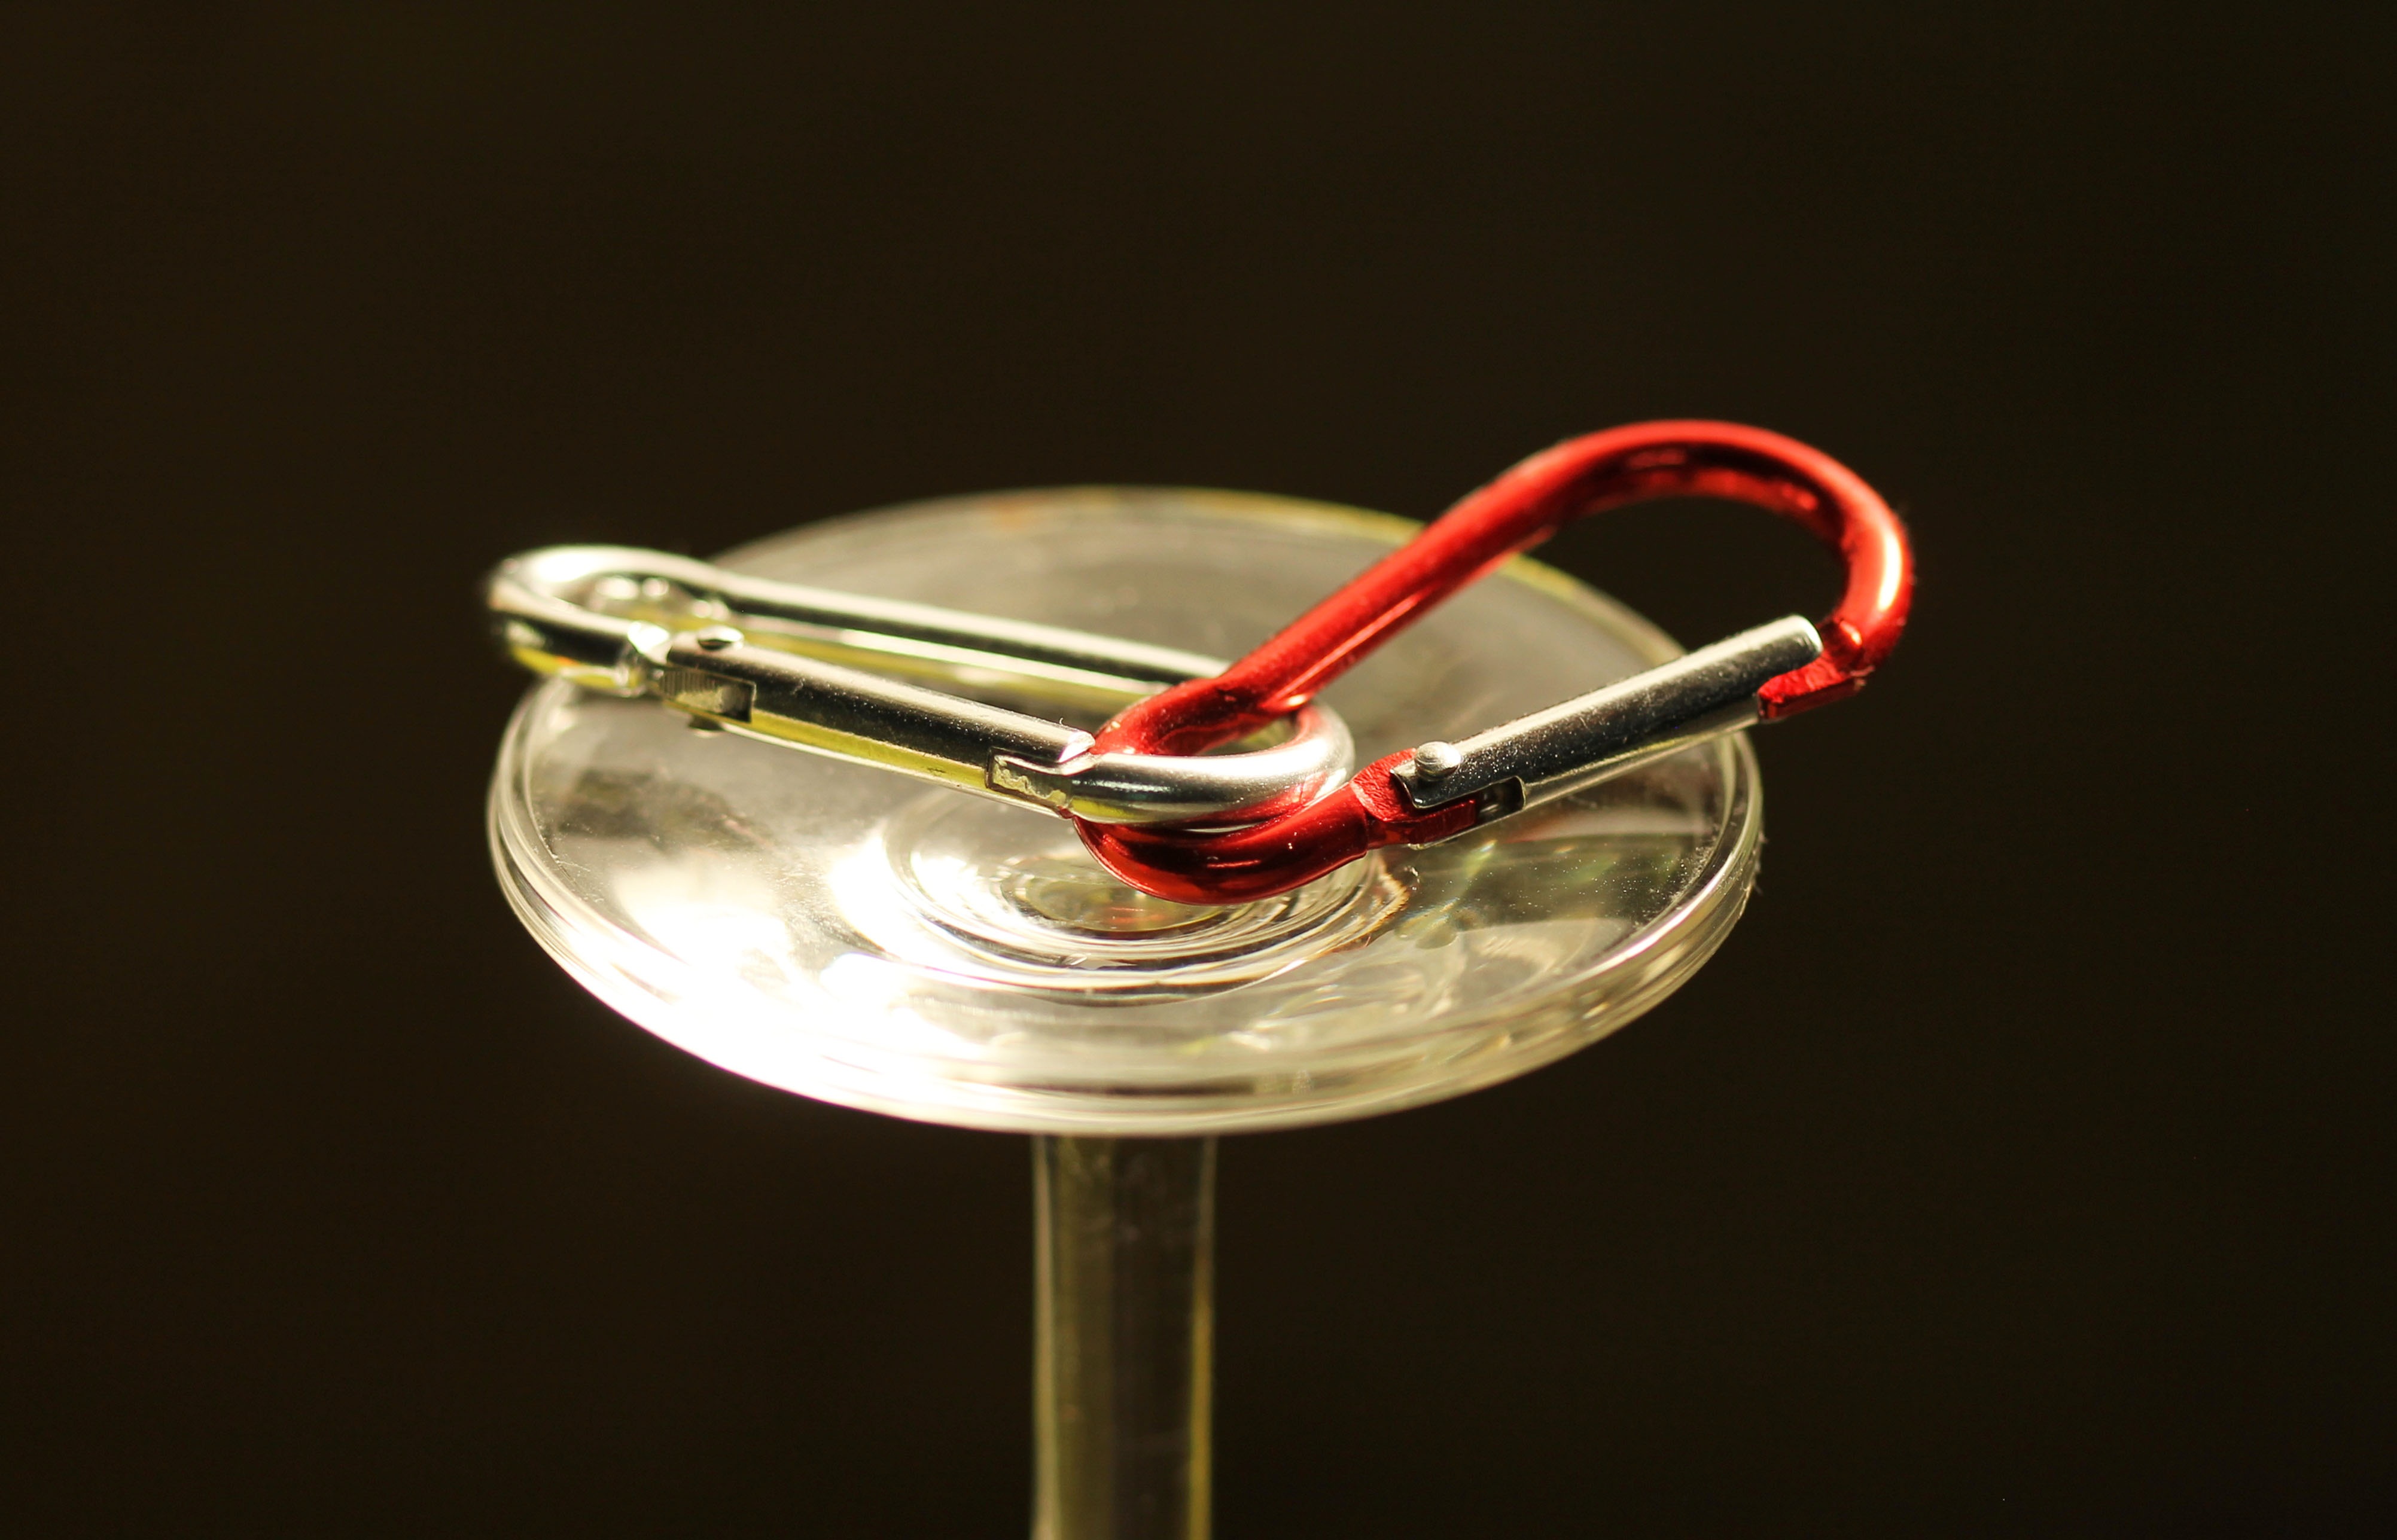
glass, steel, security, glasses, organ, the device, the short gun, hook the spring